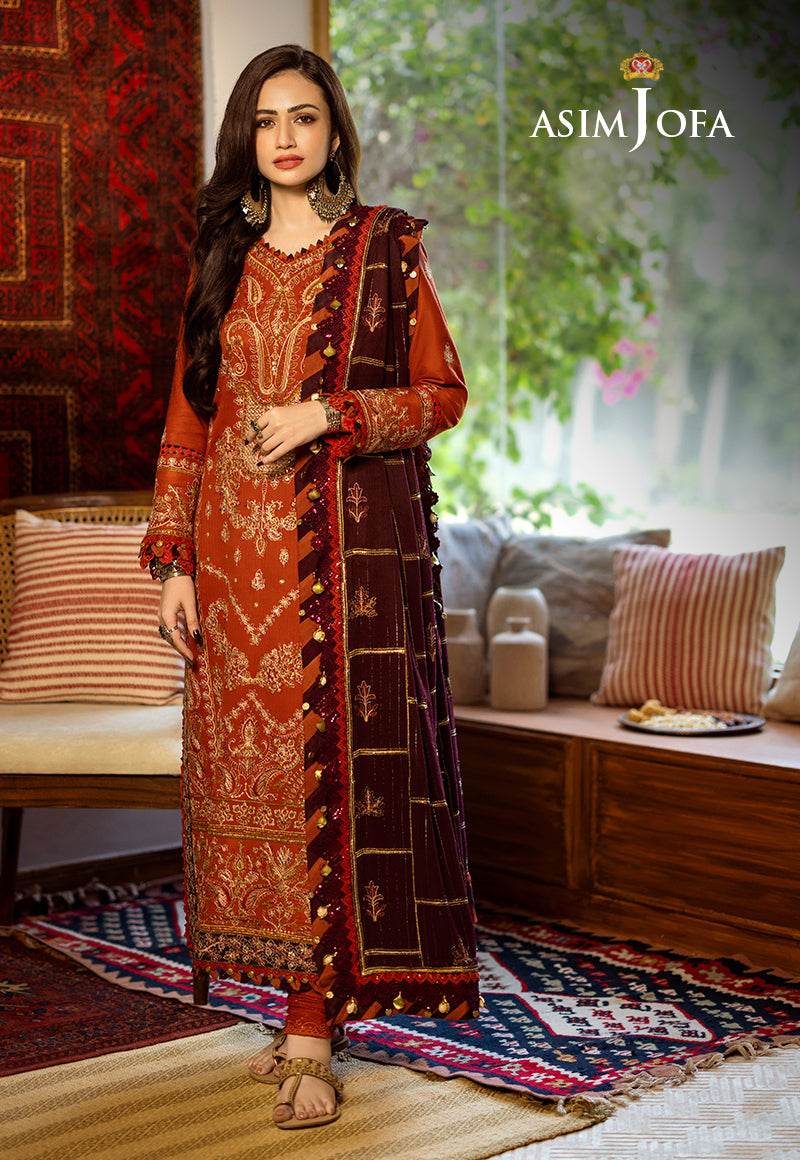
maroon embroidered salwar suit